Shahu I

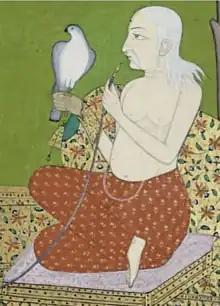
Shahu I holding a falcon by Shivram Chitari c.1750

Shahu I (Shivaji Sambhaji Raje Bhonsale; ; 18 May 1682 – 15 December 1749) was the fifth Chhatrapati or The Emperor of Maratha Empire founded by his grandfather, Shivaji I. He was born into the Bhonsle family and was the son of Sambhaji I and Yesubai. At a young age, he was taken into custody at the Siege of Raigad by Mughal emperor Aurangzeb, and held captive. He was released from captivity after the death of Aurangzeb in the hope of engineering an internecine struggle among the Maratha factions of Tarabai and Shahu. Shahu emerged victorious in the bloody Battle of Khed and was crowned as Chhatrapati.